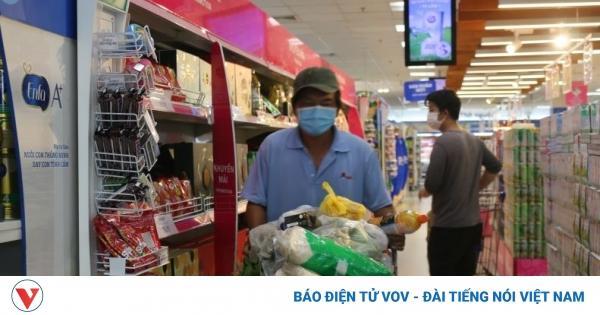
có một người đàn ông mặc áo xanh đang đẩy theo một cái xe đẩy chất đầy hàng